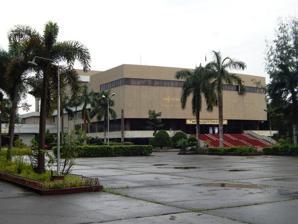
Building: National Theatre of Yangon
Country: Myanmar
Year built: 1991
National Theatre of Yangon အမျိုးသားဇာတ်ရုံ Address Myoma Kyaung Street Yangon Myanmar Coordinates 16°47′02″N 96°08′57″E / 16.7839°N 96.1493°E / 16.7839; 96.1493 Type National theatre Opened 1991 The National Theatre of Yangon ( Burmese : အမျိုးသားဇာတ်ရုံ ), located in Yangon ,  is a national theatre of Myanmar . The theatre is used for cultural exchange programs with foreign countries, for departmental workshops, religious ceremonies, prize giving ceremonies, performing arts competitions, and for musical stage shows. History The theater was constructed with aid from People's Republic of China . Construction began on 3 June 1987 and completed on 30 January 1991. Of the total cost of 215.47 million kyats, the Chinese government contributed 150 million kyats and the Burmese side contributed the remainder. Beauty pageants Miss Universe Myanmar 2013 - October 3, 2013 Miss Universe Myanmar 2014 - July 26, 2014 Mister International 2017 - April 30, 2018 Images Hall of National Theatre of Yangon. Hall of National Theatre of Yangon seen from stage. Stage of National Theatre of Yangon seen from gallery. See also Wikimedia Commons has media related to National Theatre of Yangon . National Theatre of Mandalay References